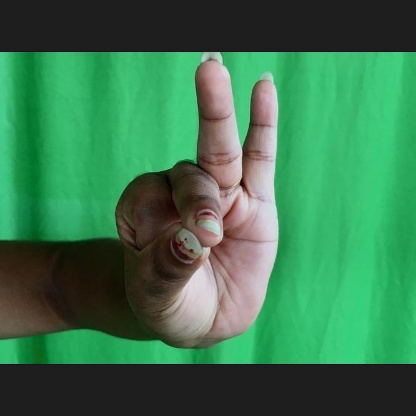
Mudra: Bramaram